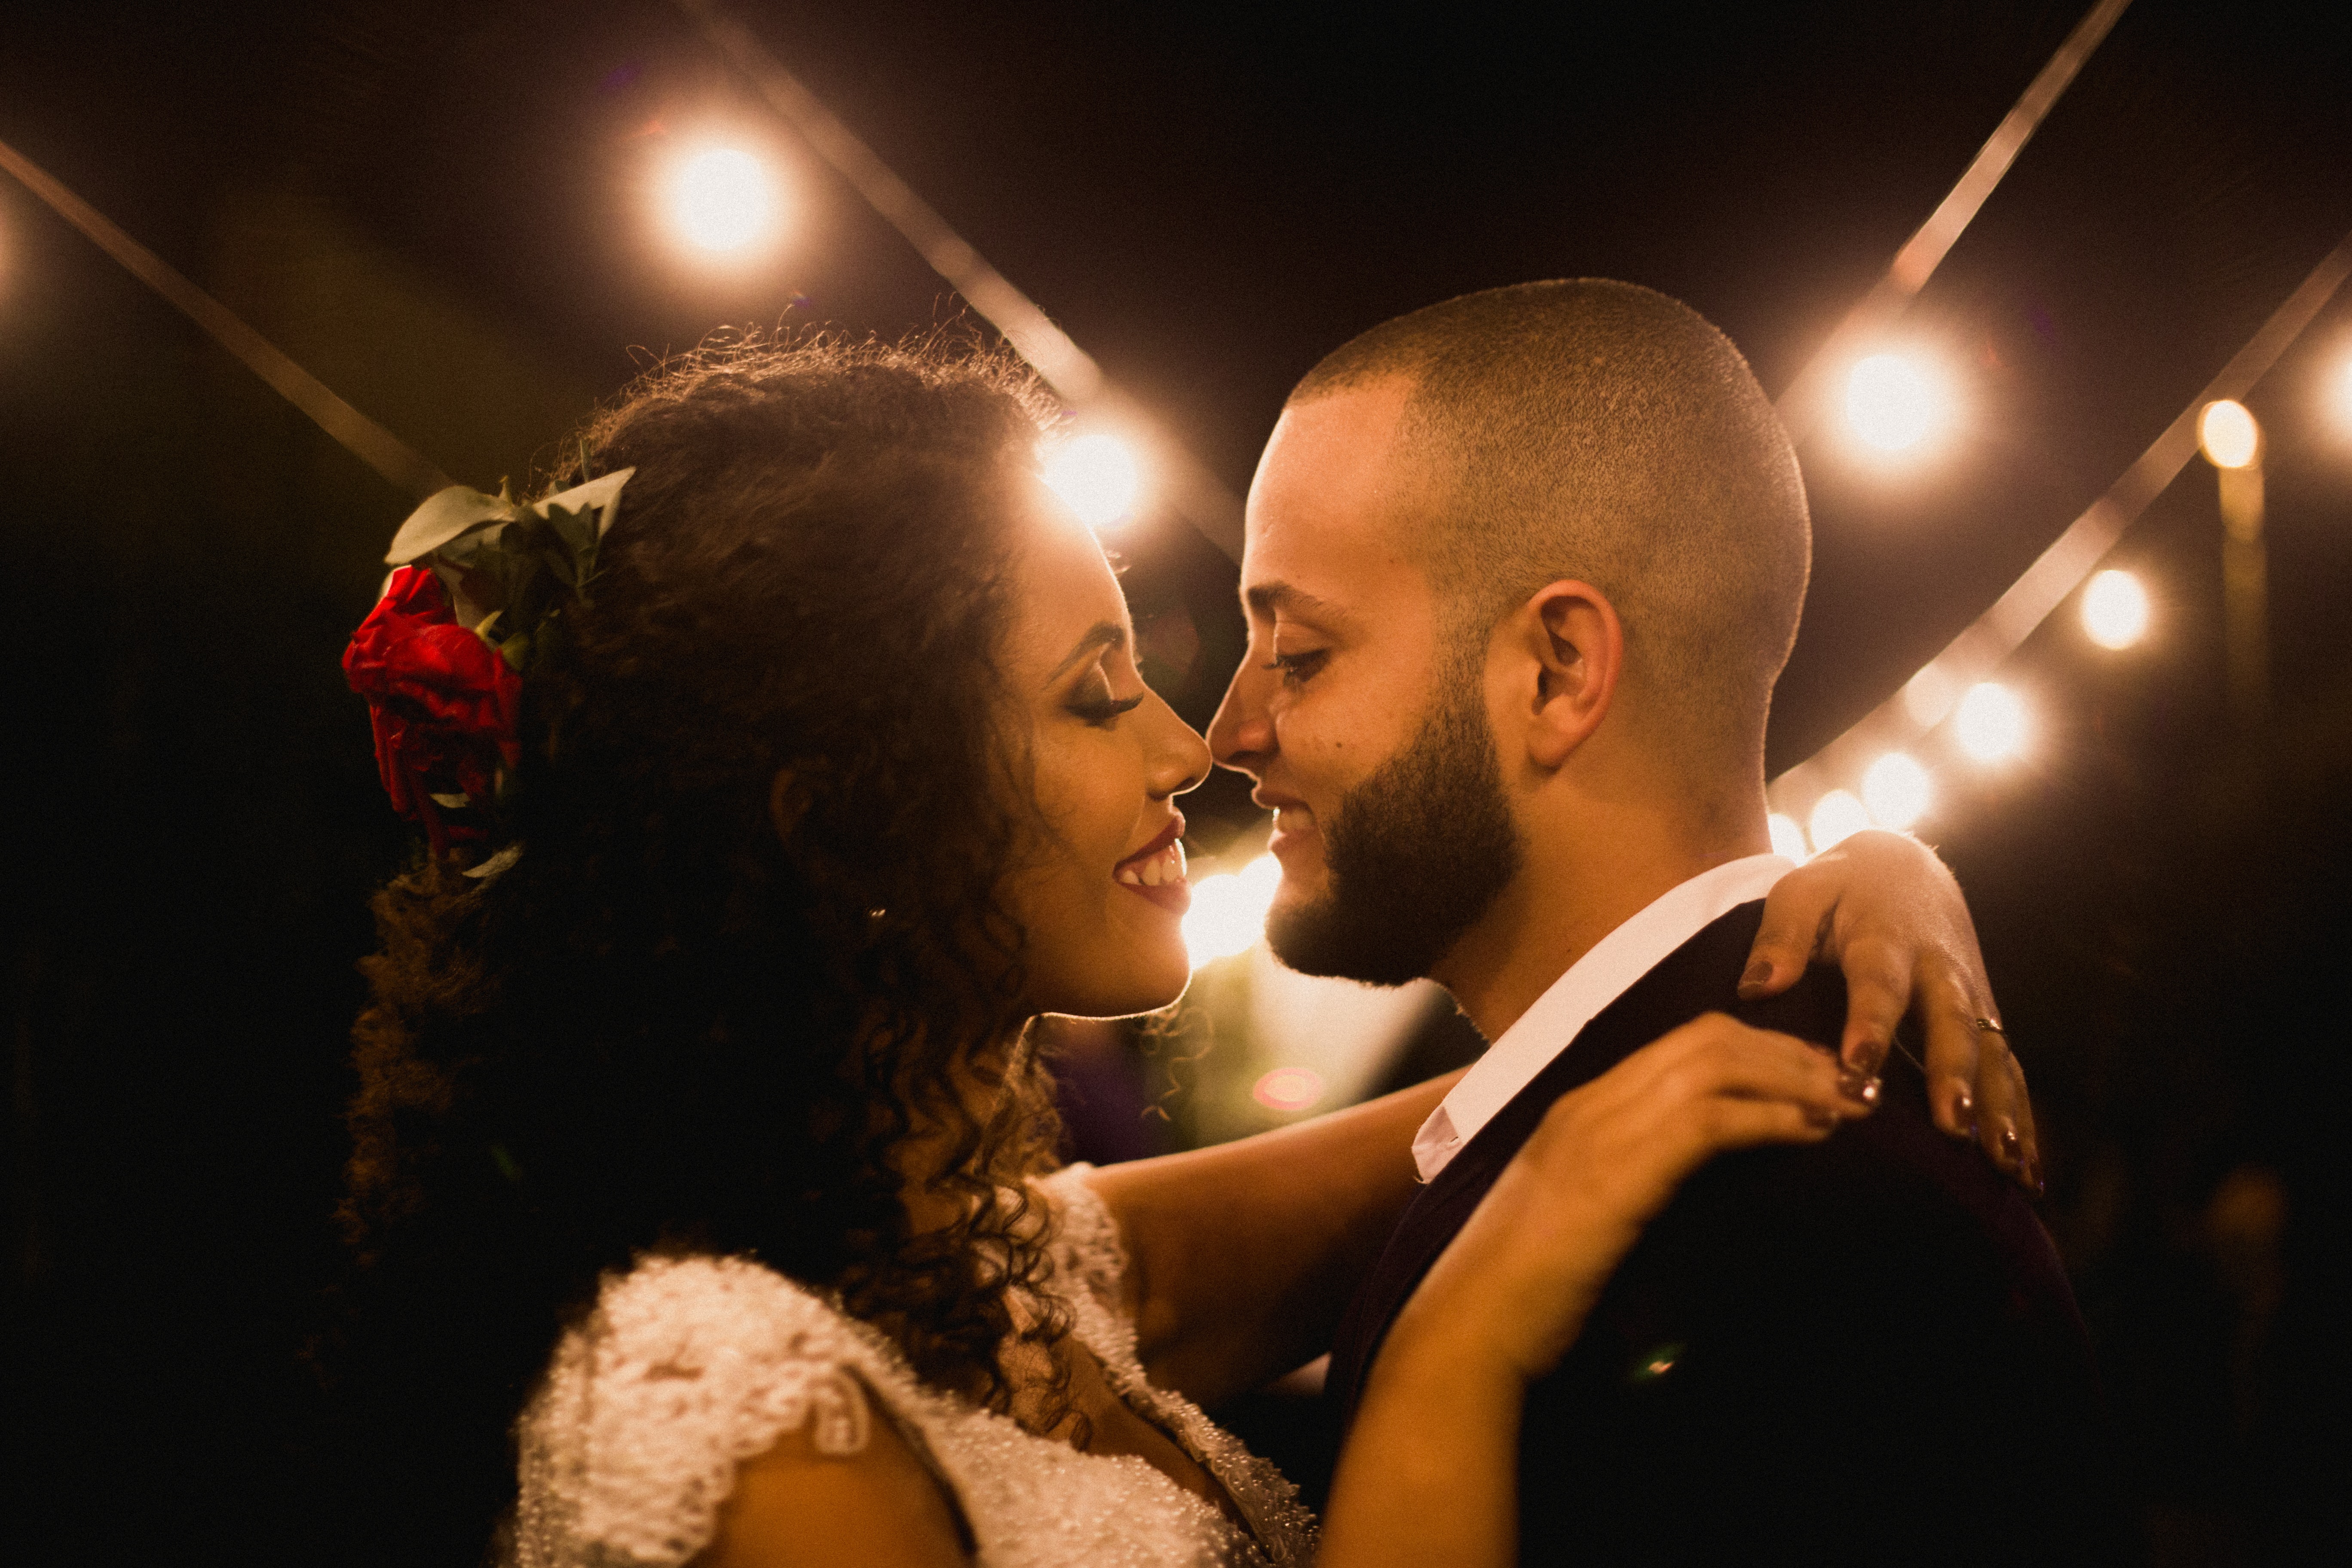
photograph, red, interaction, event, photography, dance, romance, love, performance, flash photography, dress, ceremony, wedding, performing arts, night, performance art, party